Elizabeth Brydges

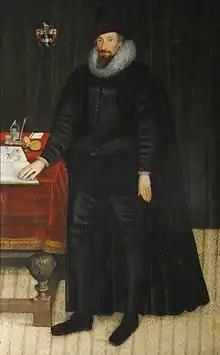
Brydges was suspected of having an affair with Sir William Paddy

Later in 1603 she married Sir John Kennedy, a Scottish member of the household of King James recently naturalised by Parliament as an Englishman. Marriages between Scottish and English courtiers and aristocrats were intended by the King to promote Anglo-Scottish unity. Kennedy however was already married and determined to get through Brydges's money. Her dowry was said to have been £16,500. She pursued a legal claim for her share of the Chandos estate and Sudeley in 1603.